Herford–Himmighausen railway

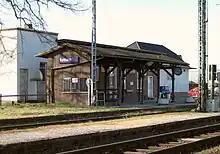
"Sylbach" halt and block post

The line was built in 1880 by the Cologne-Minden Railway Company ("Köln-Mindener Eisenbahn-Gesellschaft", CME) branching off its trunk line between Bielefeld and Minden. Construction started in Herford and followed the easy course of the Werre river uphill. On 31 December 1880, the line was initially opened for freight only and only as far as Detmold.